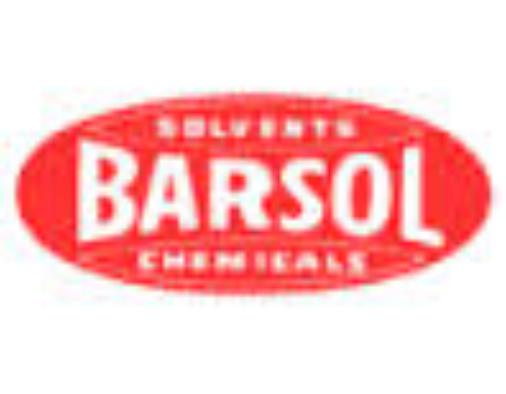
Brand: BARSOL
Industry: Food